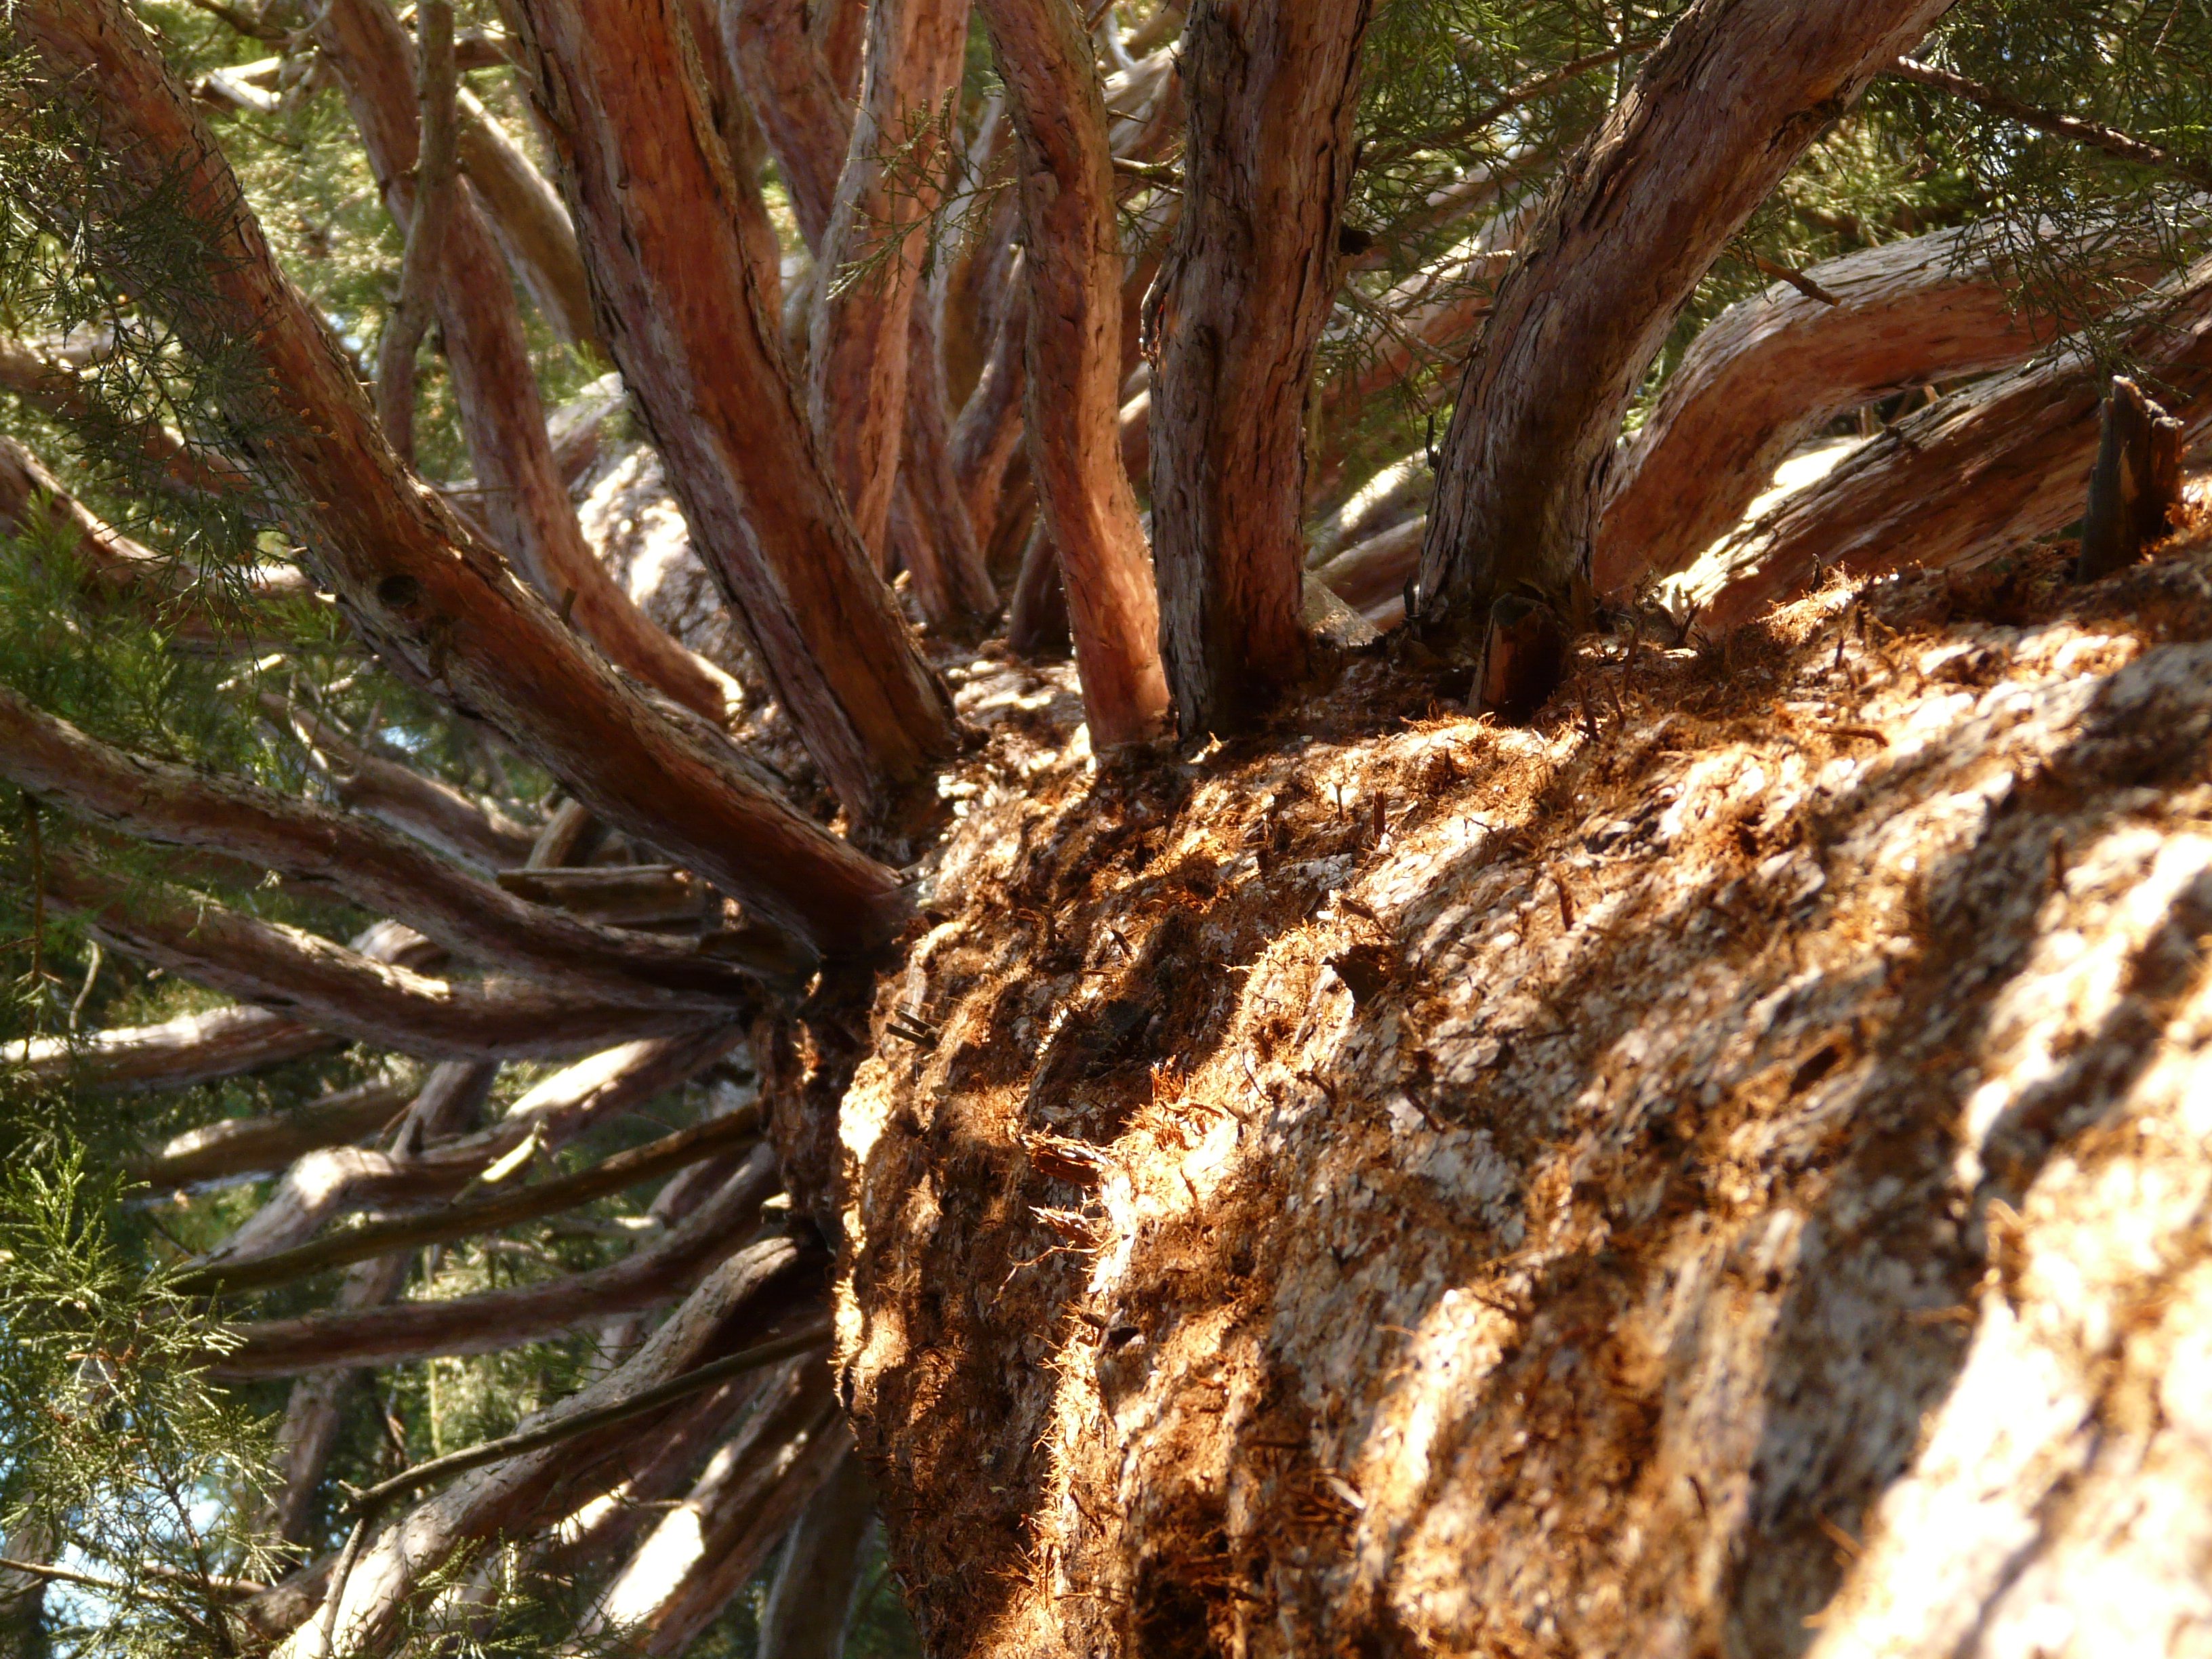
tree, forest, branch, plant, wood, leaf, trunk, bark, soil, root, conifer, tribe, aesthetic, spruce, up, large, gnarled, sequoia, upward, powerful, plant stem, woody plant, land plant, arecales